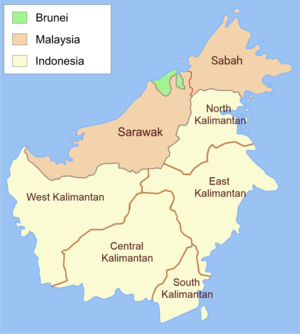
La Confrontation indonésio-malaisienne opposa de 1962 à 1966 la Malaisie, soutenue par les Britanniques, à l'Indonésie sur le statut de la partie Nord de l'île de Bornéo, c'est-à-dire le sultanat du Brunei et les États malaisiens de Sabah et Sarawak. Singapour a fait partie de la Fédération de Malaisie de 1963 à 1965.